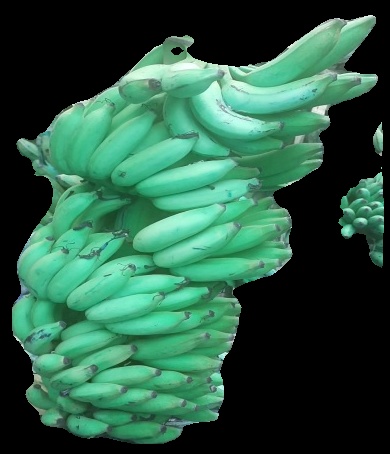
Variety: elakki-bale
Grade: grade1